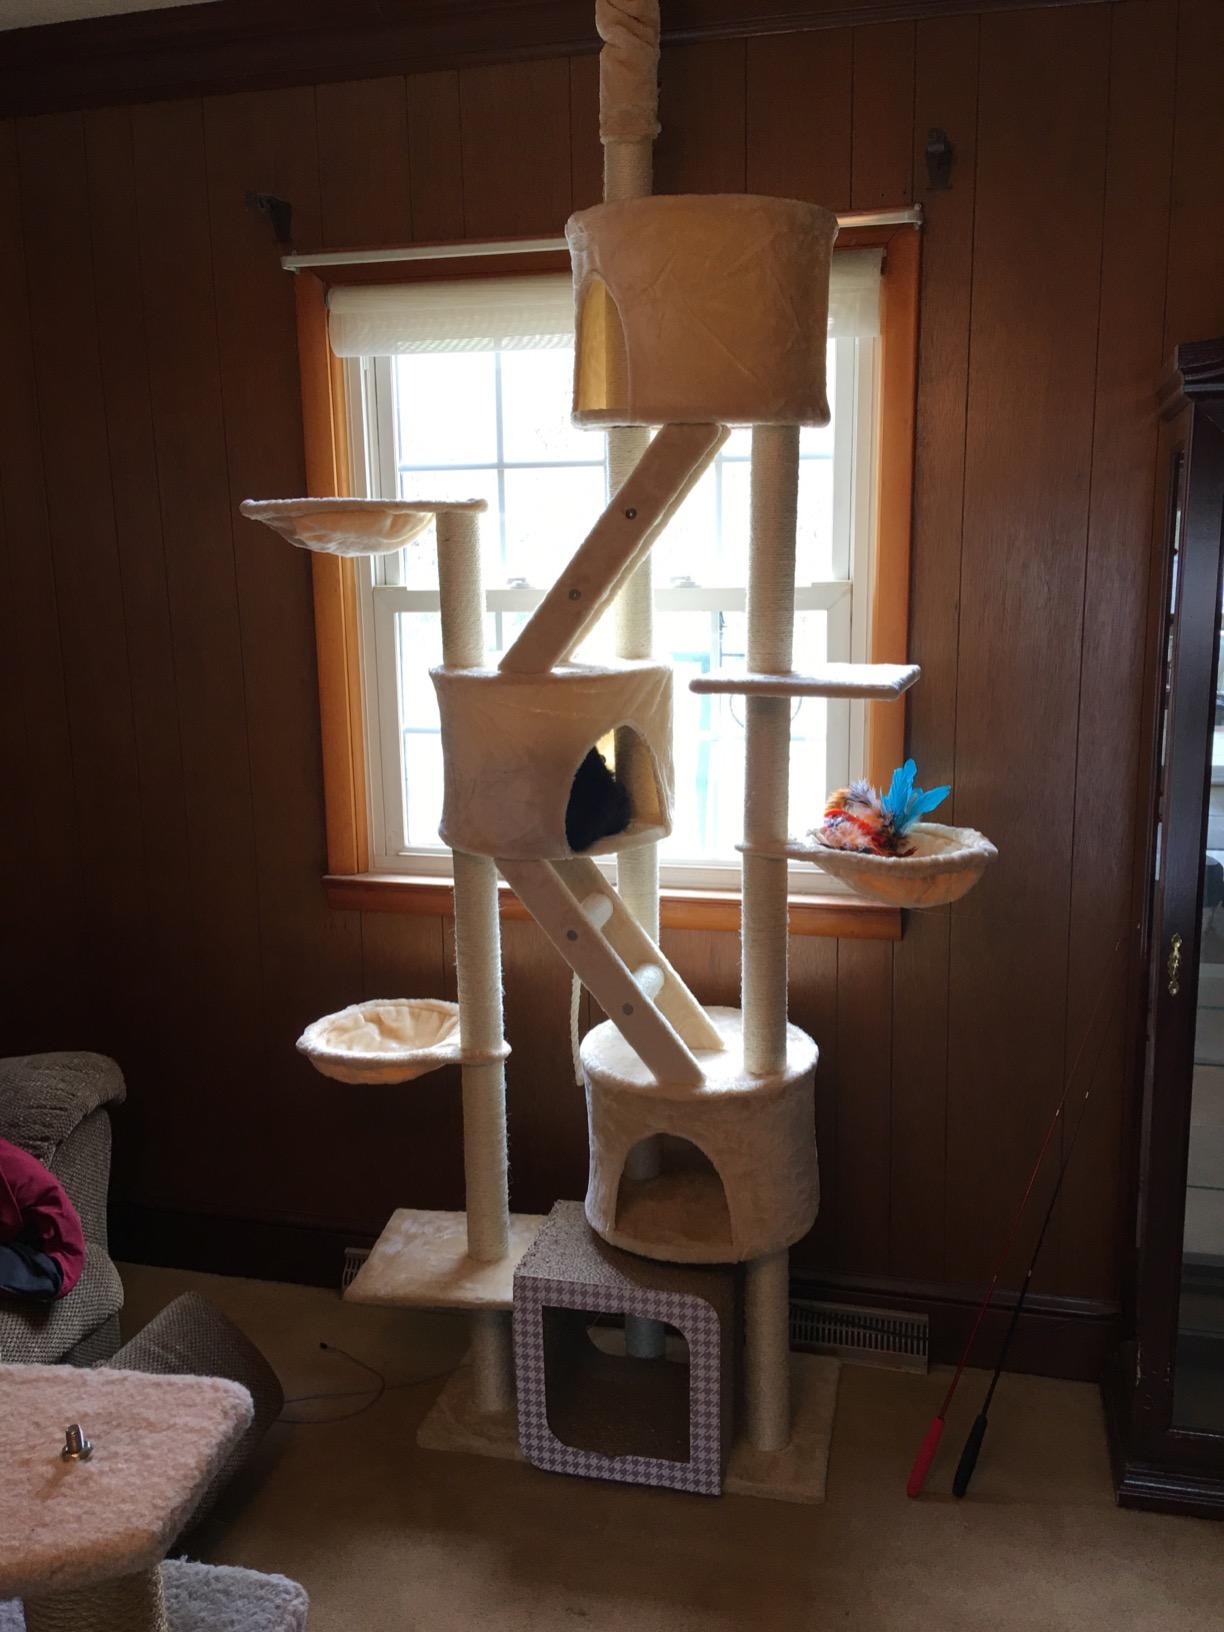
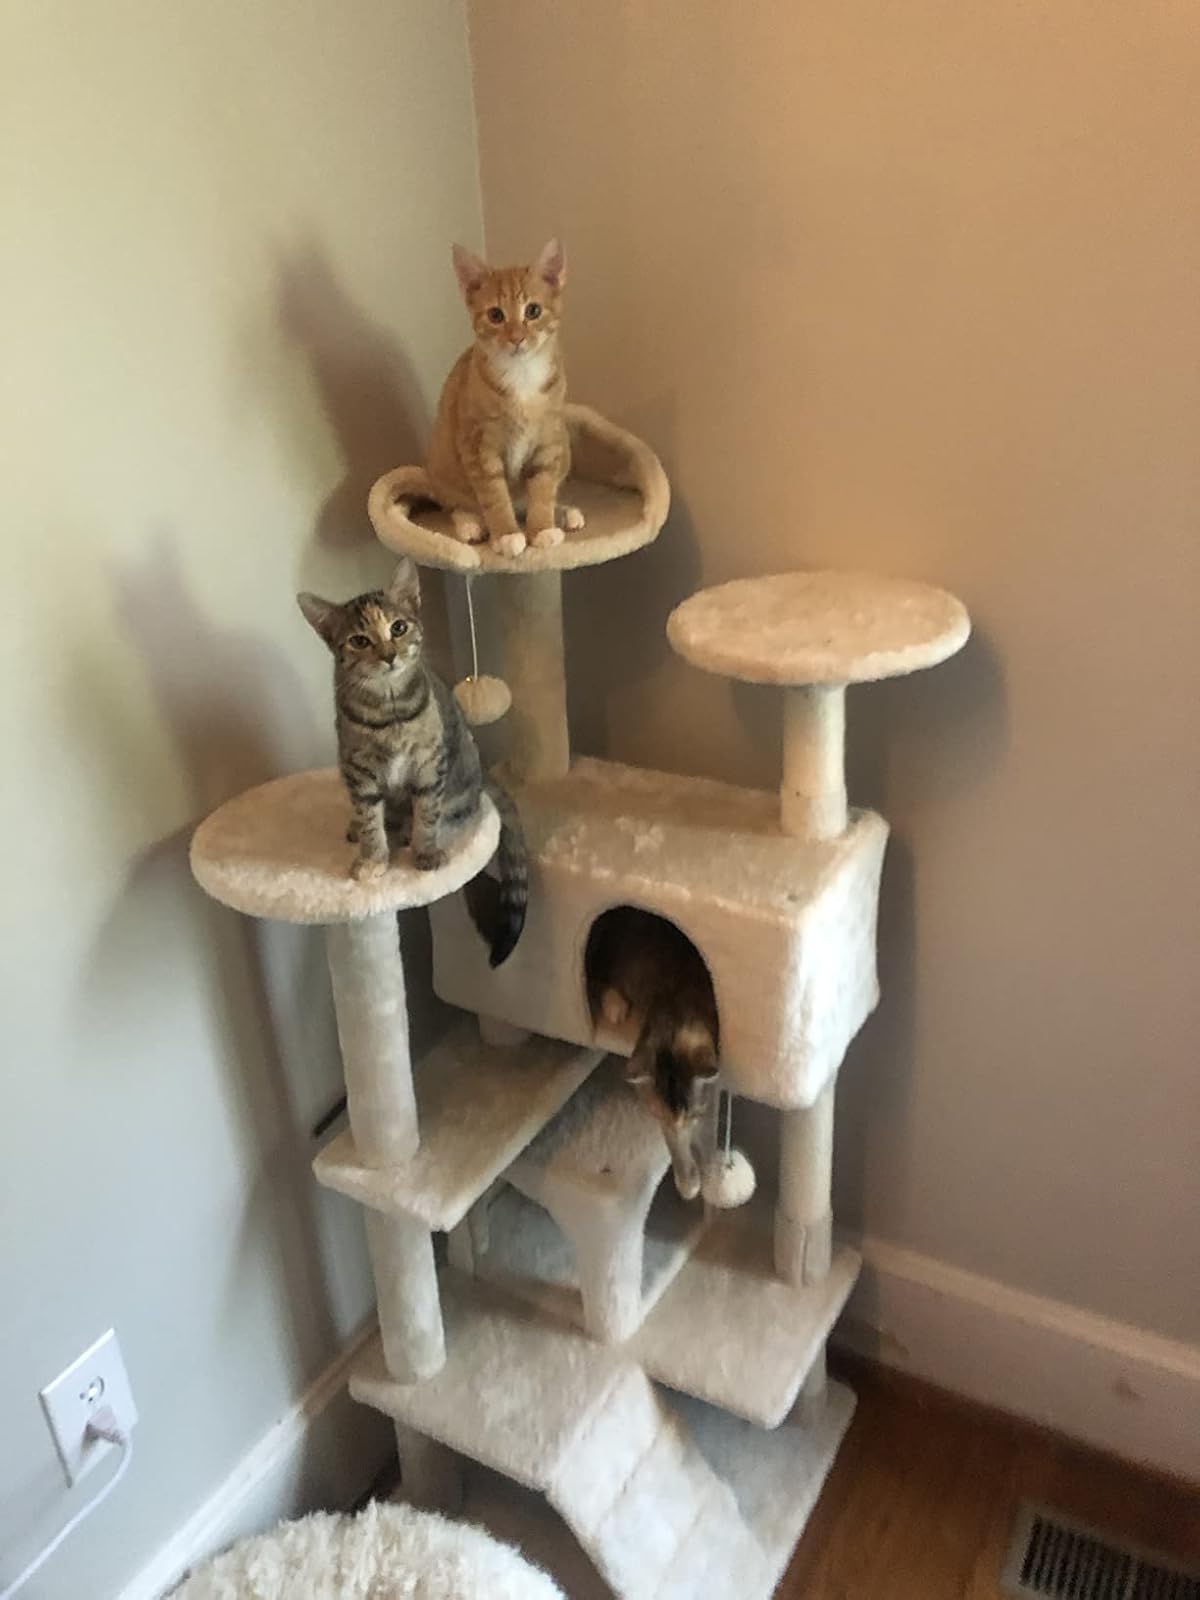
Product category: items_cat tree
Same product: no